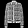
Label: Coat